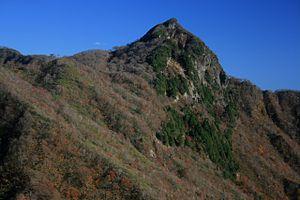
Le mont Kanmuri est une montagne située à la limite des préfectures de Gifu et Fukui dans la région du Chūbu au Japon. Culminant à 1 257 m d'altitude, elle fait partie des monts Ryōhaku. L'Ibi-gawa prend sa source dans les flancs de la montagne.